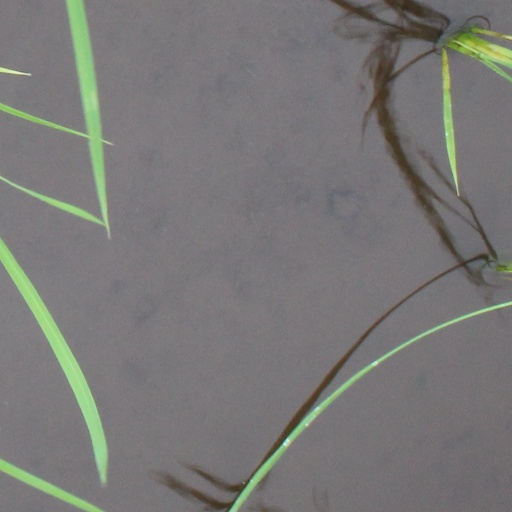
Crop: rice